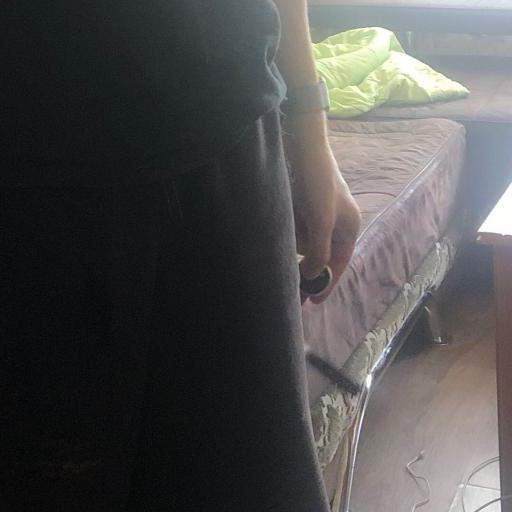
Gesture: no_gesture